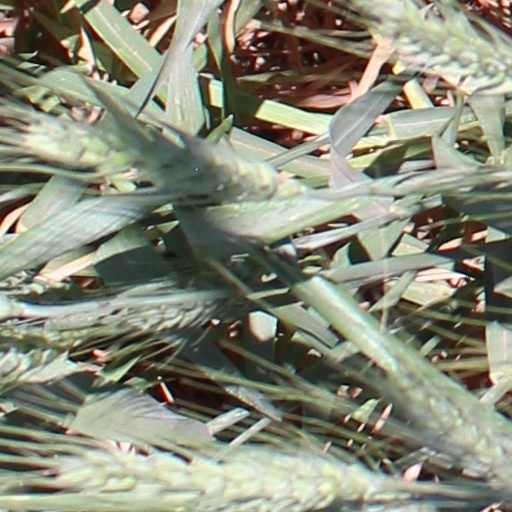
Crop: wheat